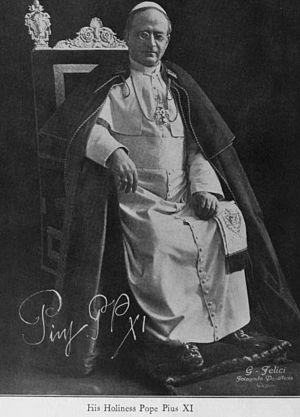
L’expression latine Oremus et pro perfidis Judaeis était l’exorde d’une oraison prononcée dans la liturgie catholique lors de la prière du Vendredi saint. Introduite au VIIᵉ siècle, elle signifiait originellement « Prions aussi pour les Juifs incroyants » ou « Prions aussi pour les Juifs infidèles », au sens où ces derniers n'adhéraient pas à la foi chrétienne. Cependant, avec l’évolution de la liturgie et les traductions dans les langues communes, notamment le français, l’expression a rapidement changé de sens. Elle est devenue très vite, dans un contexte d’antijudaïsme, synonyme de « déloyauté », « fourberie », puis perçue par certains comme étant gravement offensante, voire antisémite.